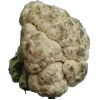
Label: cauliflower